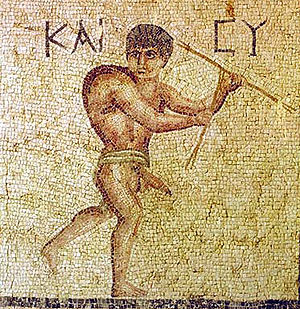
Daimon
Mosaik af Tykhon, personificering af held og lykke i græsk mytologi. Tykhon blev betegnet som daimon agathos, det vil sige en «god ånd».
Daimon Et guddomslignende væsen af det gode eller onde.